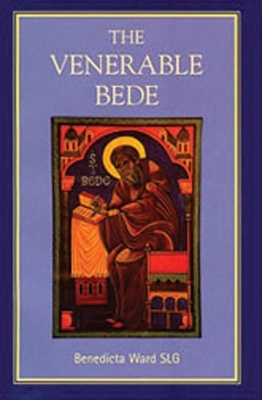
The Venerable Bede: Volume 169
Brand: Liturgical Press
From his remote Northumbrian monastery, Bede (673-735) exerted an enormous and enduring influence on the study of Scripture, history, mathematics, and Latin literature. This overview of his life and writings, first published in 1990, has now been revised in the light of the most recent scholarship. In it noted scholar Sister Benedicta Ward introduces Bede and analyzes his works and the traditions and events which gave form to his thought. Author: Benedicta Ward Publisher: Liturgical Press Published: 01/01/2007 Pages: 160 Binding Type: Paperback Weight: 0.50lbs Size: 8.40h x 5.48w x 0.47d ISBN: 9780879074692 About the Author Ward, Benedicta: - Benedicta Ward is Reader in the History of Christian Spirituality in the University of Oxford. Her most recent book is Anselm of Canterbury: His Life and Legacy (SPCK 2009). She is a member of the Anglican monastic community of the Sisters of the Love of God. This title is not returnable
Category: Religious & Ceremonial